Ajmer–Chandigarh Garib Rath Express

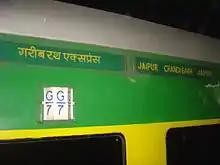
Jaipur/Ajmer–Chandigarh Garib Rath Express – AC 3 tier coach

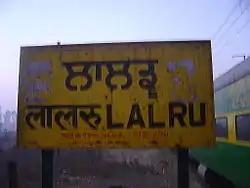
Jaipur/Ajmer–Chandigarh Garib Rath Express at Lalru station

The 12983 Ajmer–Chandigarh Garib Express covers the distance of 740 kilometres in 12 hours 50 mins (57.66 km/h) & in 12 hrs 30 mins as 12984 Chandigarh–Ajmer Garib Express (59.20 km/h).